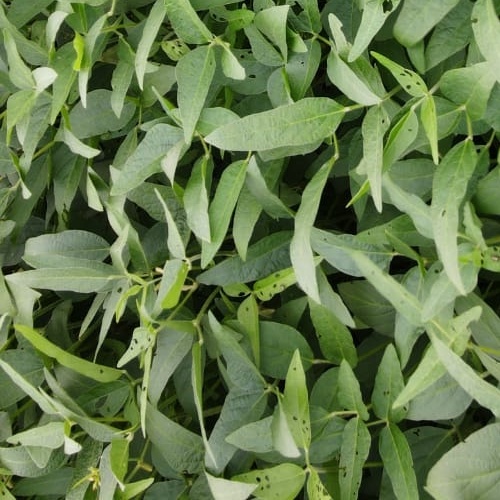
Label: Diabrotica_speciosa